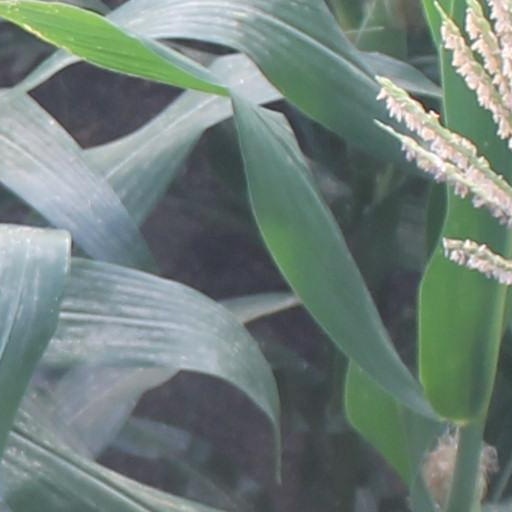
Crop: maize; corn